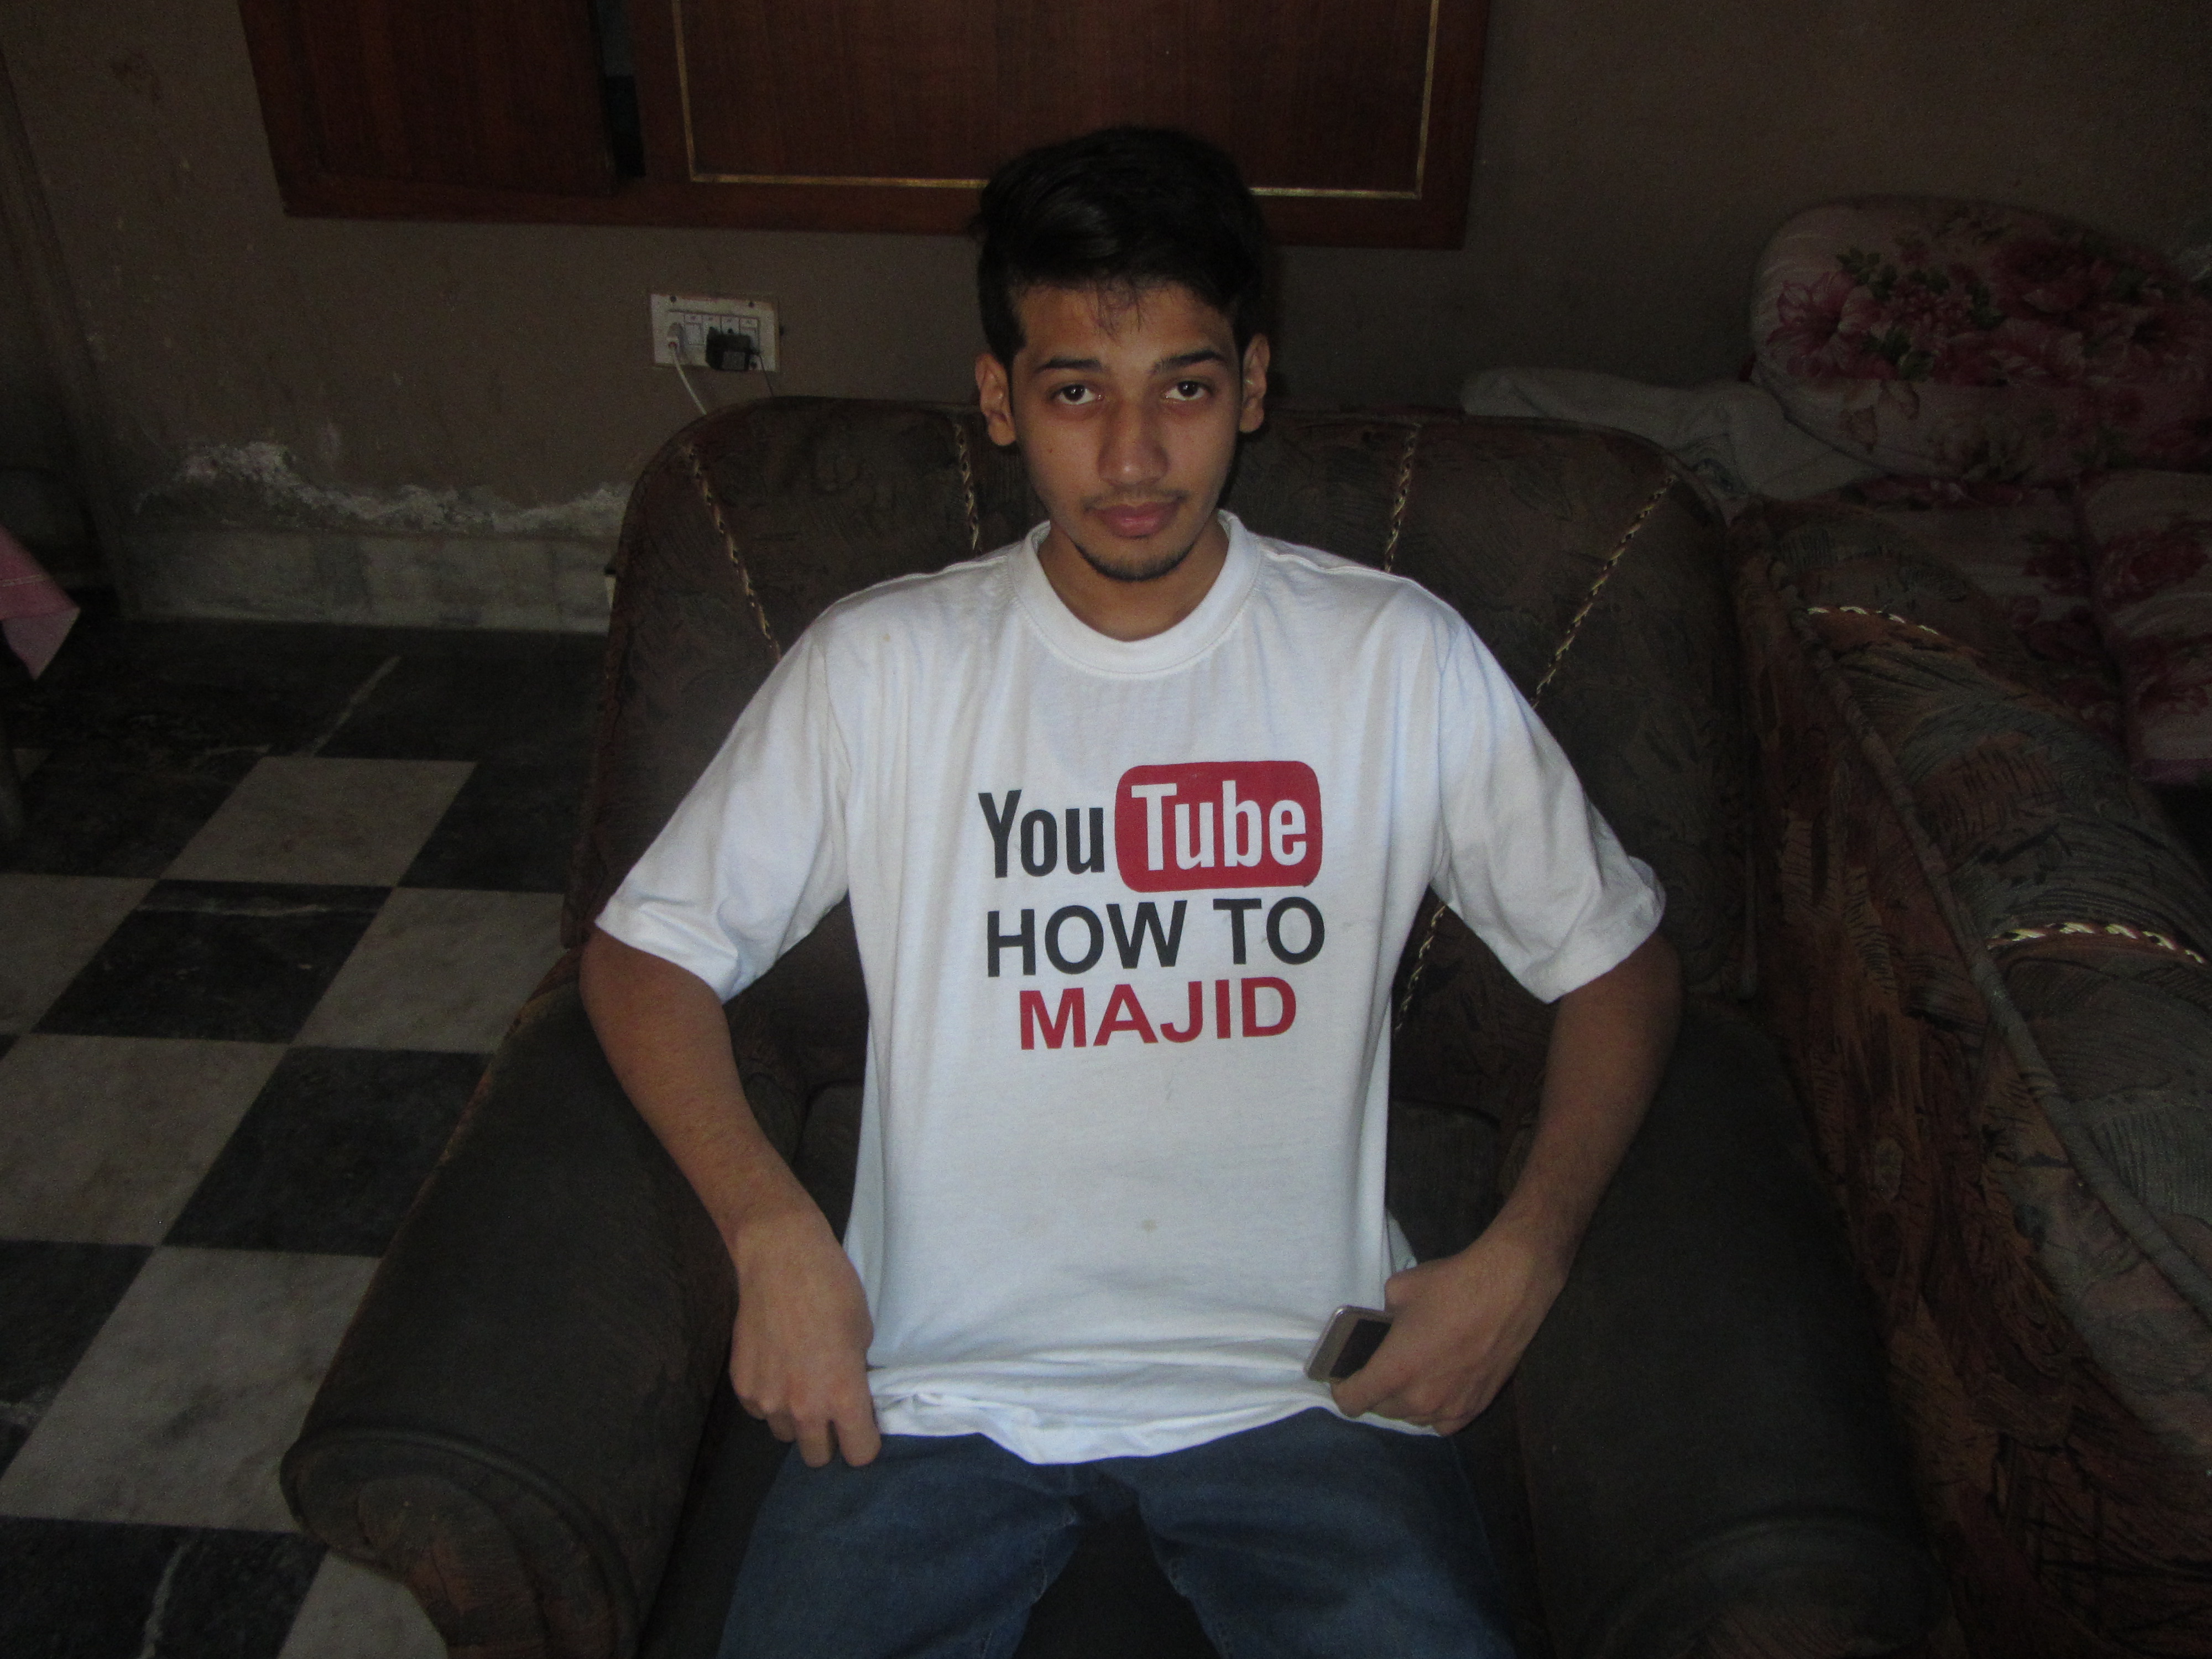
boy, cool, t shirt, arm, sitting, fun, muscle